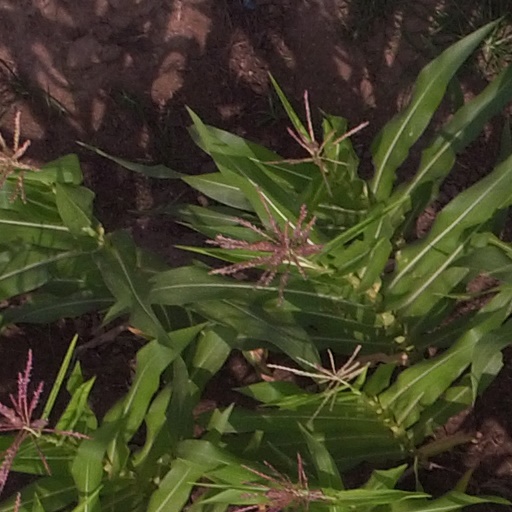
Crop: maize; corn